Peg Entwistle

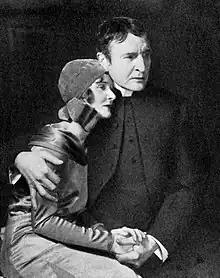
Entwistle and William Gillette in his farewell appearance as "Sherlock Holmes", the 1929 Broadway production

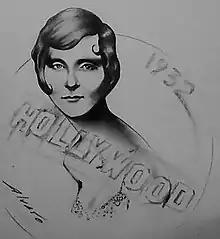
Charcoal Drawing of Entwistle by New York Fashion Artist Alvaro

By 1925, Entwistle was living in Boston as a student of Henry Jewett's Repertory (now called the Huntington Theatre) and was one of the Henry Jewett Players, who were gaining national attention. Walter Hampden gave Entwistle an uncredited walk-on part in his Broadway production of "Hamlet", which starred Ethel Barrymore. She carried the King's train and brought in the poison-cup.